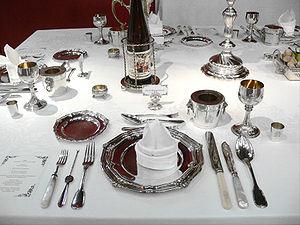
Un repas est un ensemble de nourriture composée de divers mets et de boisson que l'on absorbe à des heures précises de la journée. Par extension, le repas est une action spécifique, consacrée à l'alimentation, qui entre dans le cycle des activités journalières. Il est souvent perçu comme un acte naturel car il répond à la satisfaction de besoins physiologiques essentiels. D'un point de vue sociologique et anthropologique, le repas n'est pas uniquement pensé comme un moyen de se rassasier, mais aussi comme une manière ritualisée de produire et entretenir du lien social ; en témoigne la forte charge symbolique sociale, culturelle et/ou religieuse que contiennent les aliments dans les représentations humaines.
La vaisselle est l'ensemble des objets utilisés pour manger, stocker et présenter les aliments. Ces objets sont les assiettes, les couverts, les verres, les bols, les tasses, les casseroles, les poêles, les boîtes pour conserver les aliments, divers récipients, etc. Ils sont fabriqués dans diverses matières.
Les couverts de table sont les ustensiles utilisés pour manger durant un repas.